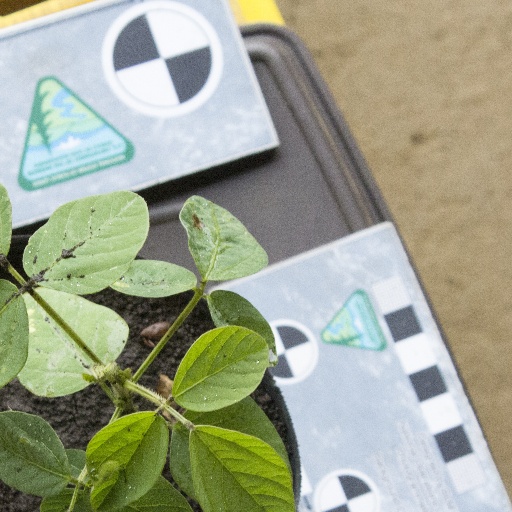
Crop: soybean